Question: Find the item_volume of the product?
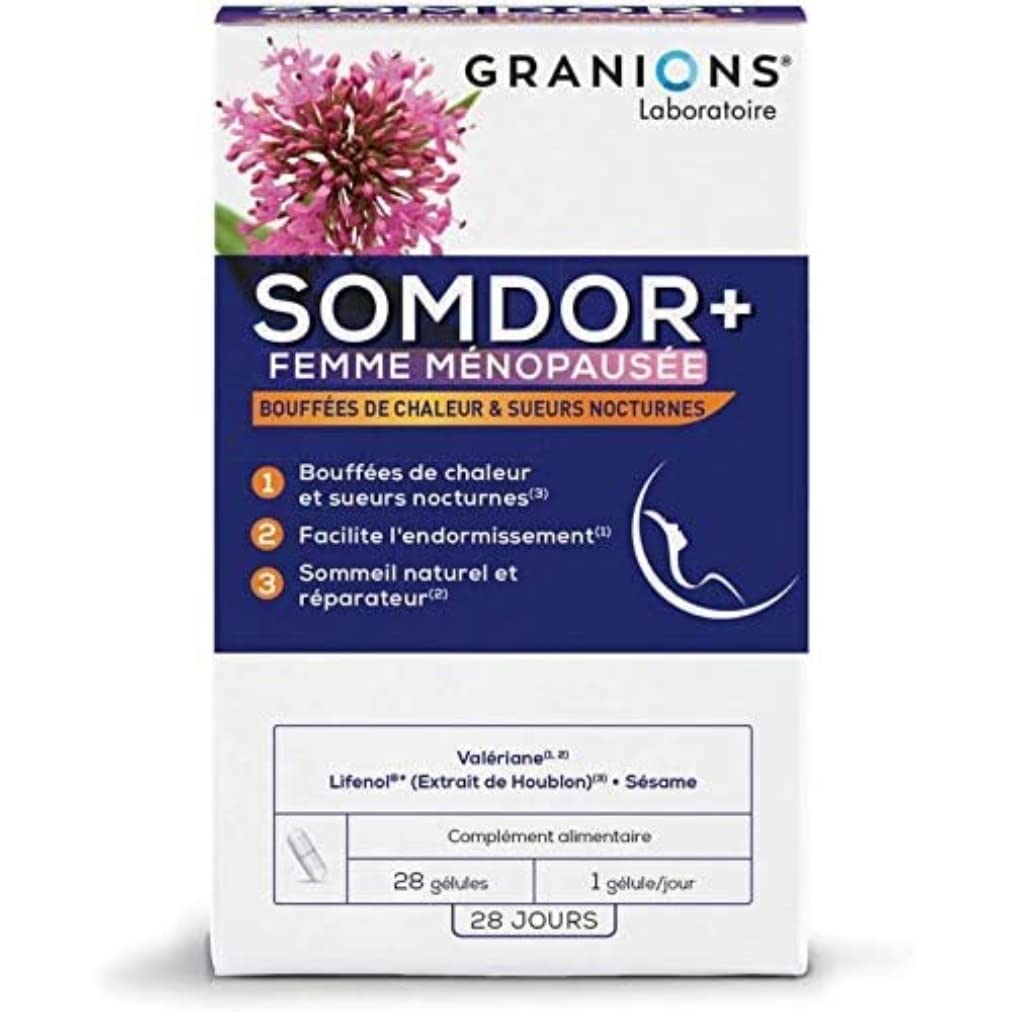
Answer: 3.0 litre